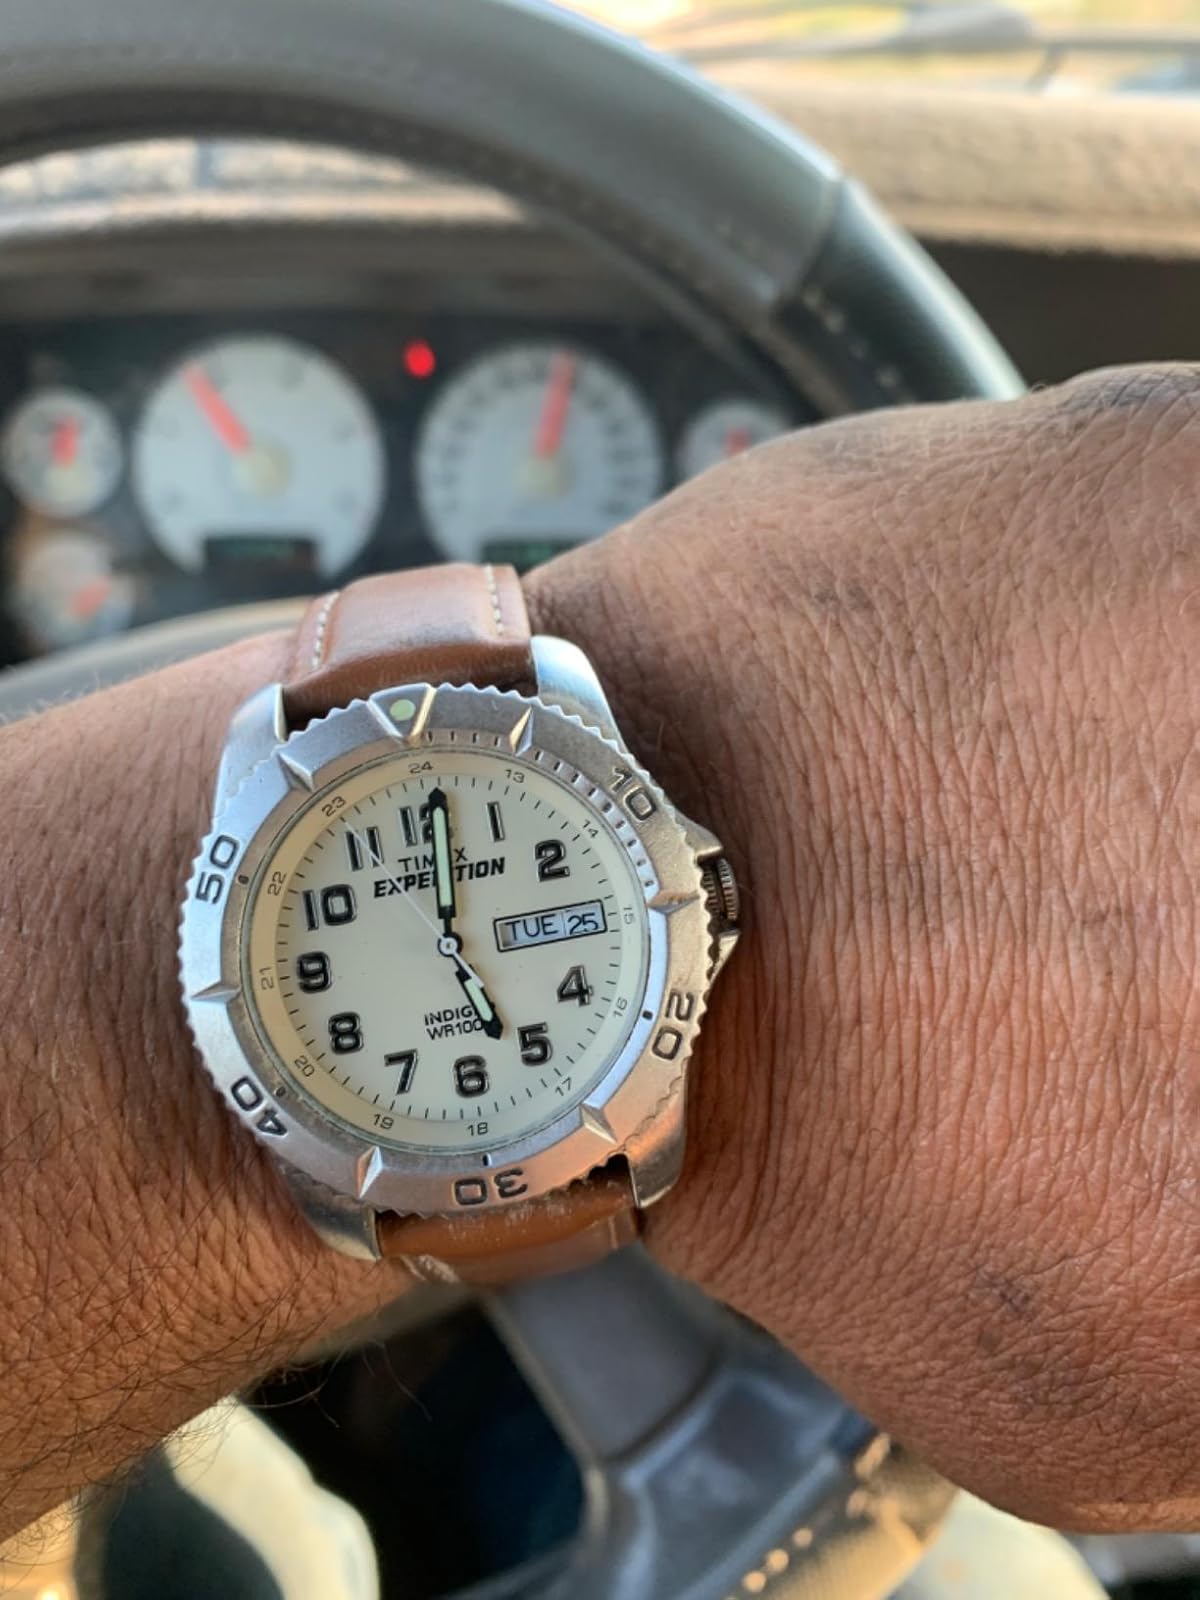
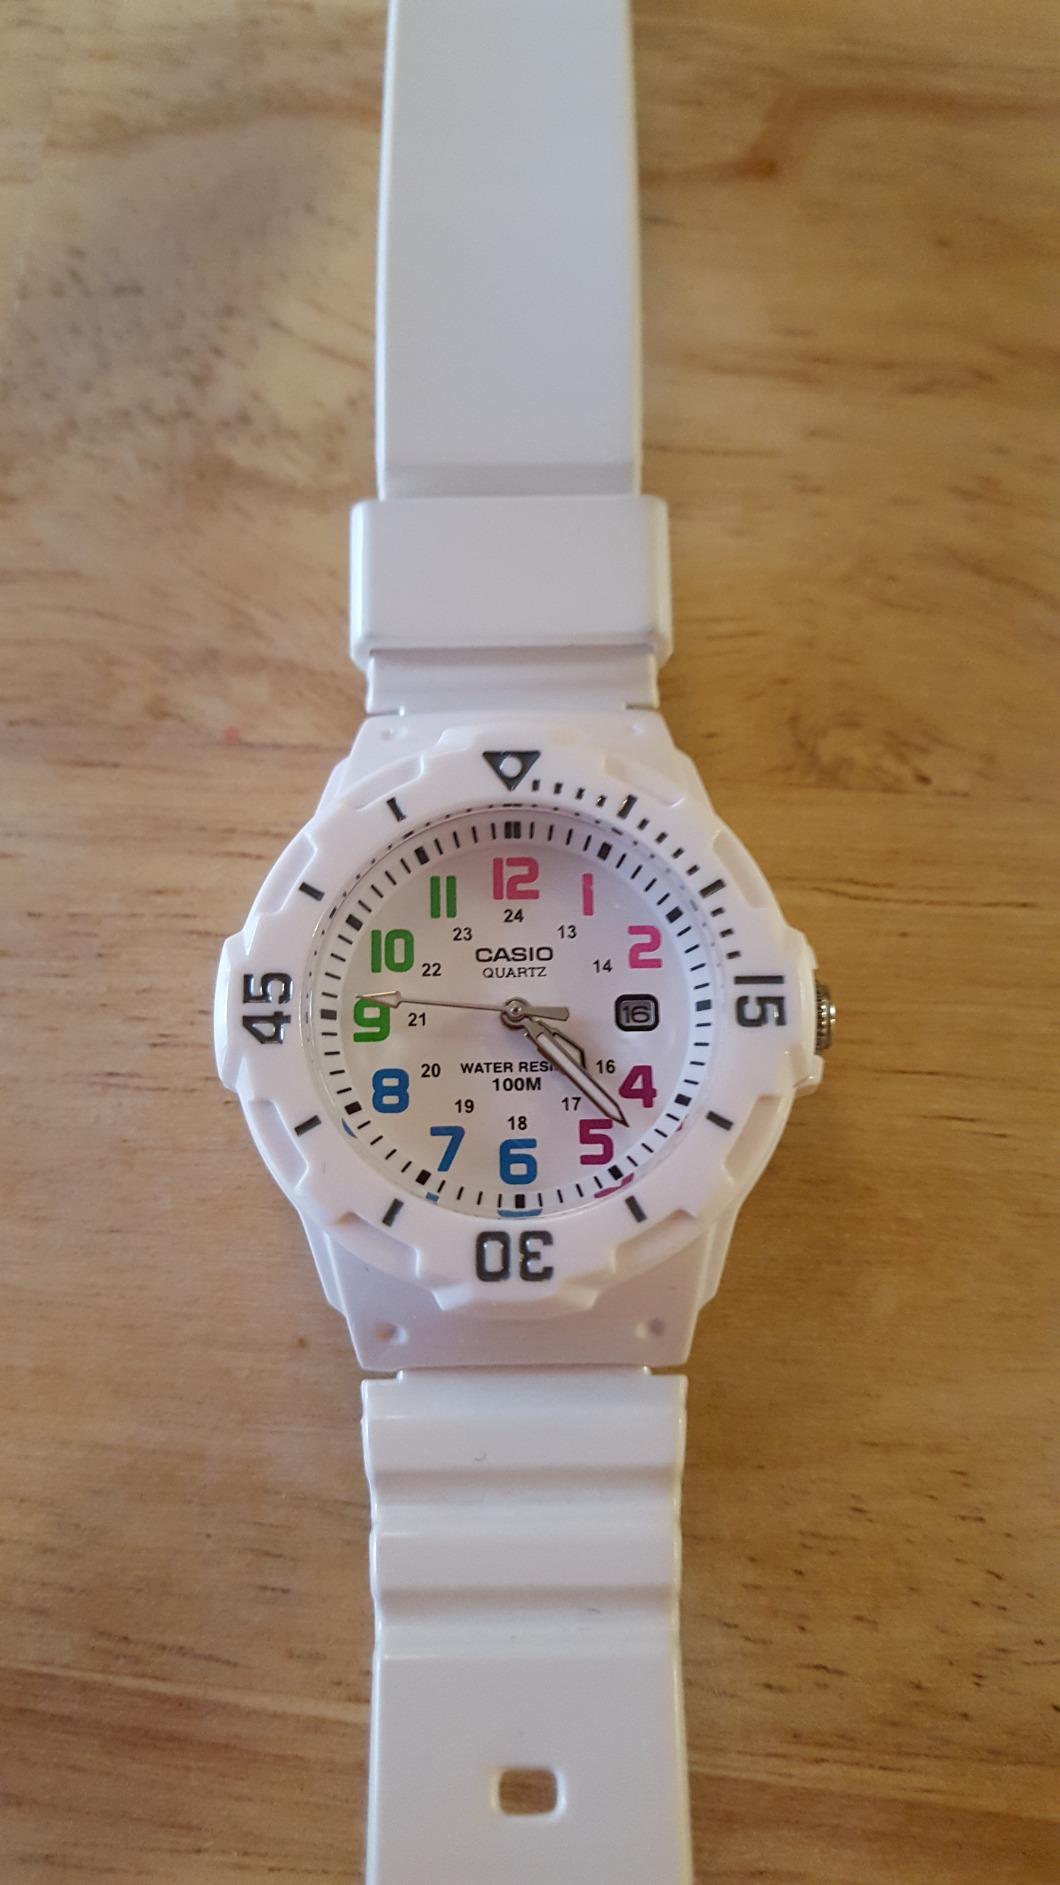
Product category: accessories_watch
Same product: no